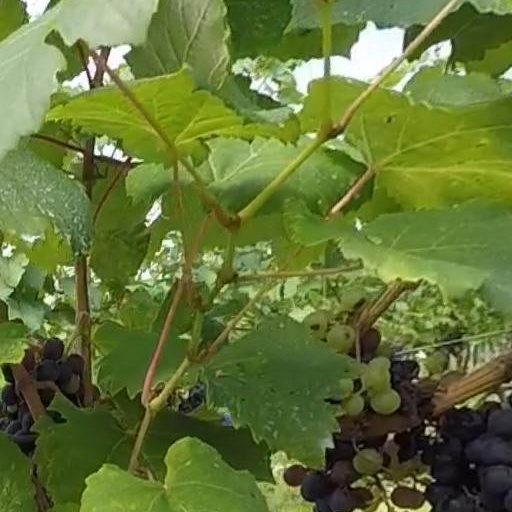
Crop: grape